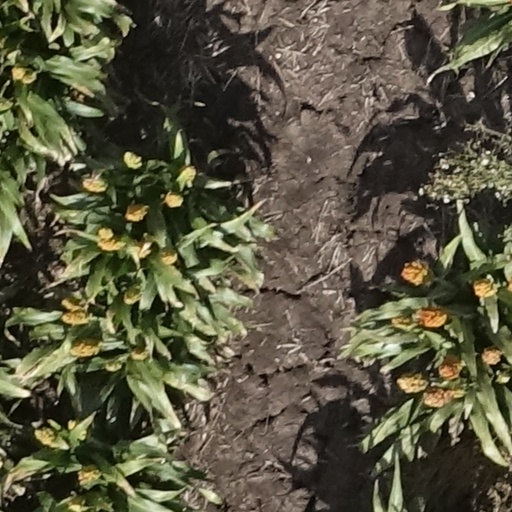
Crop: sorghum